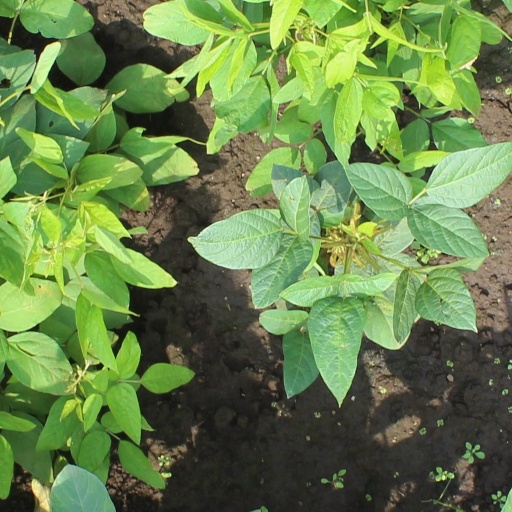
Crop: soybean